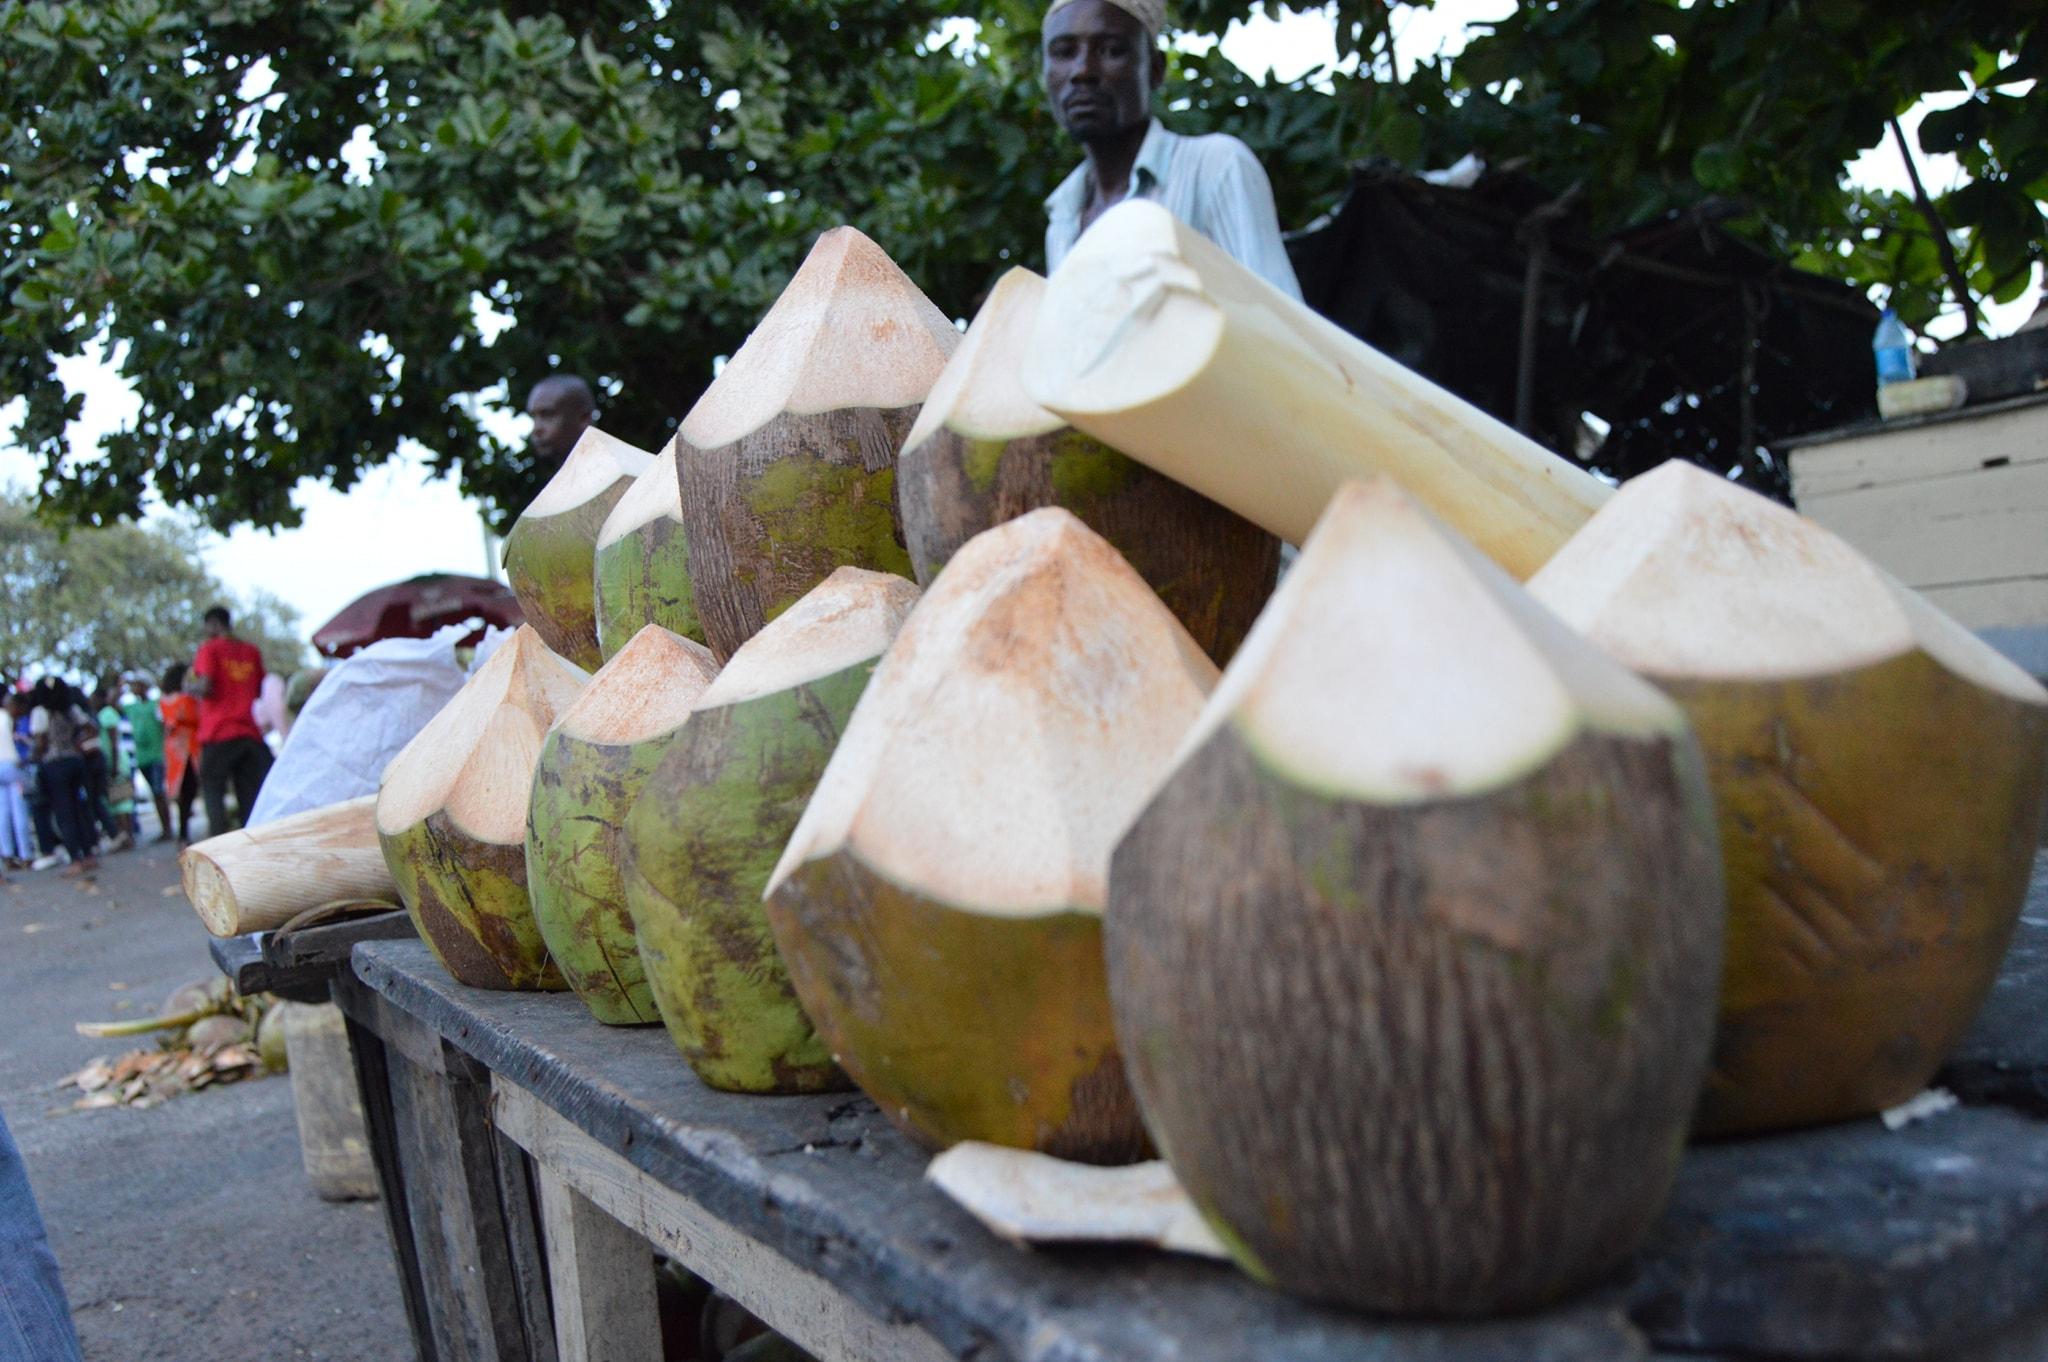
Rundo la nazi zilizokatwa na kutayarishwa kwa ajili ya kuuzwa. Zina rangi ya kijani na nyeupe sehemu iliyokatwa, ziko mezani. Kuna mtu aliyesimama aliyevalia shati jeupe.